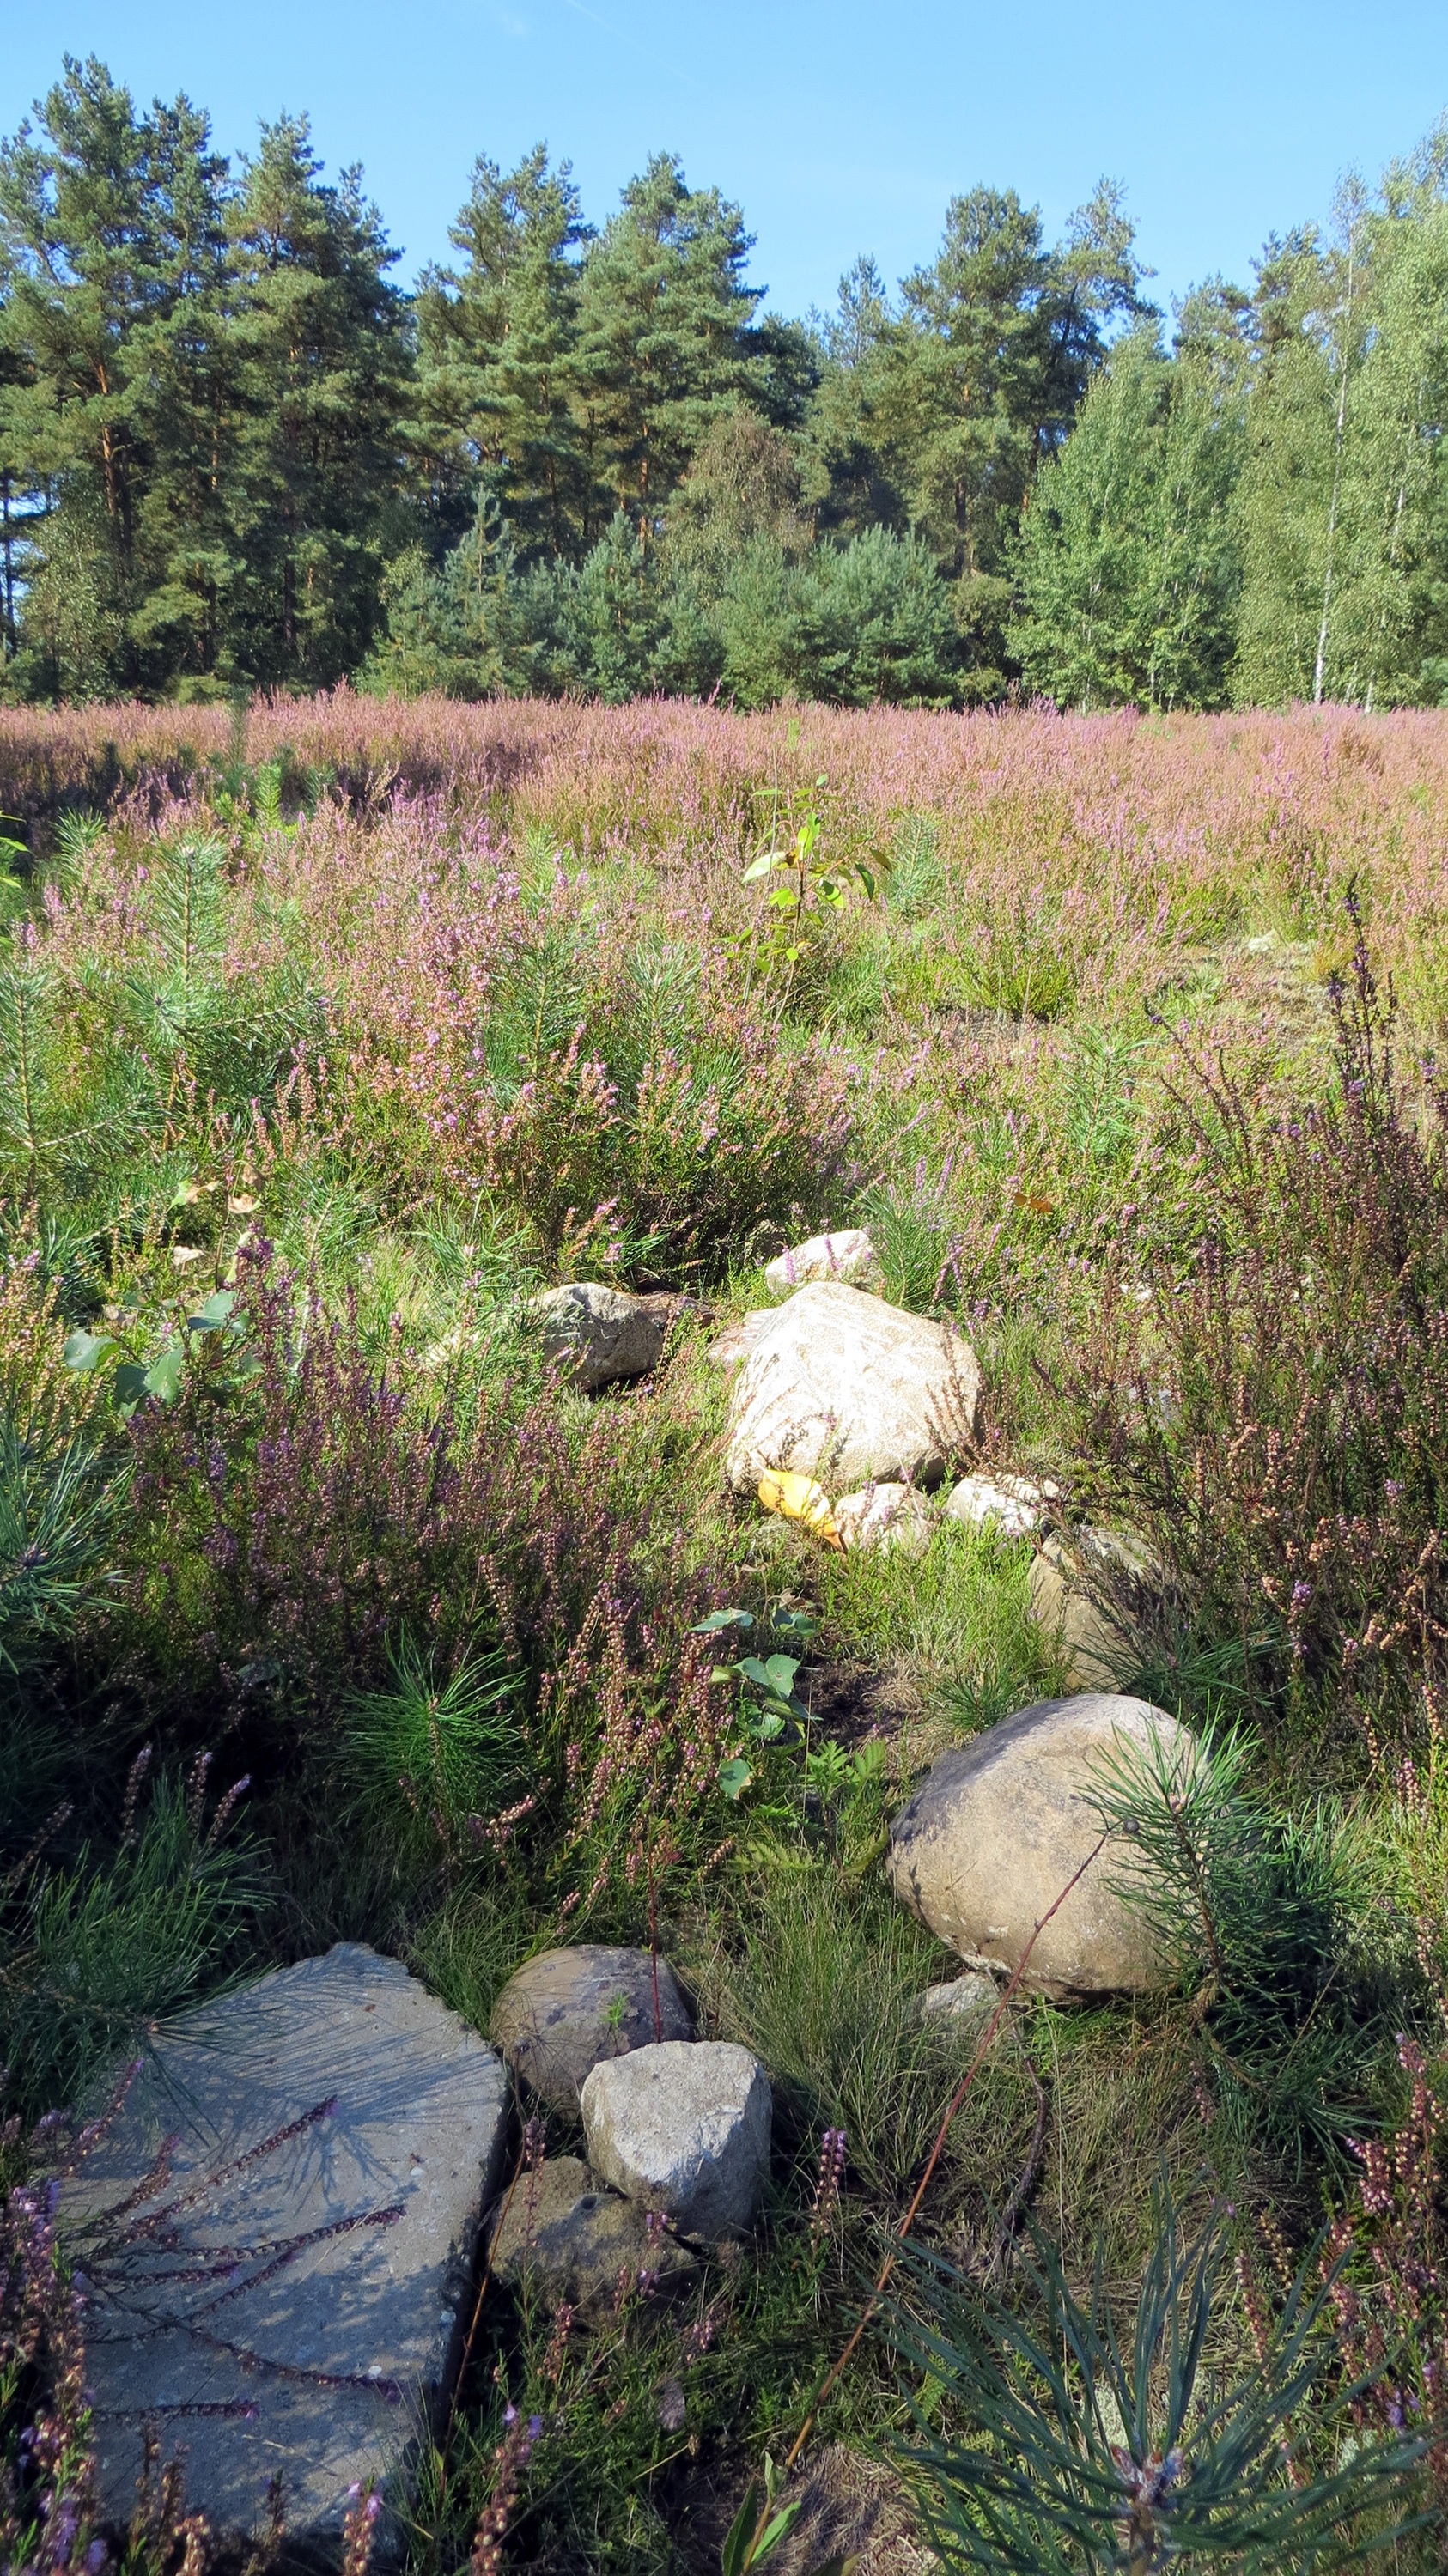
landscape, nature, rock, wilderness, plant, trail, meadow, prairie, flower, pond, stream, ridge, flowers, trees, geology, vegetation, wetland, bog, boulder, woodland, habitat, ecosystem, heather, heide, tundra, erika, heathland, nature reserve, l neburg heath, heather blossoms, natural environment, grass family